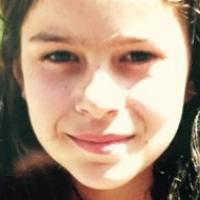
Age group: age 11-20